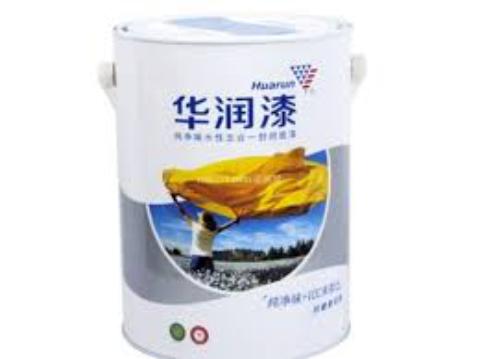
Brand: huarun
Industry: Others